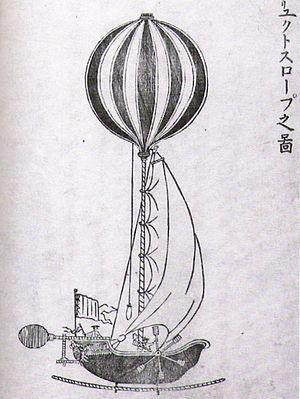
Les Rangaku sont une discipline d'analyses développées par le Japon lors de ses contacts avec les Hollandais de l'île de Dejima, par le biais desquelles il a pu découvrir les technologies et la médecine du monde occidental à une époque où le pays était replié sur lui-même, fermé aux étrangers, de 1641 à 1853, en raison de la politique isolationniste du shogunat Tokugawa.